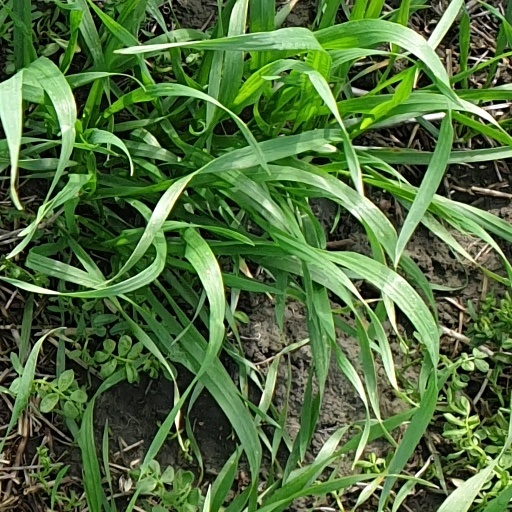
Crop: wheat